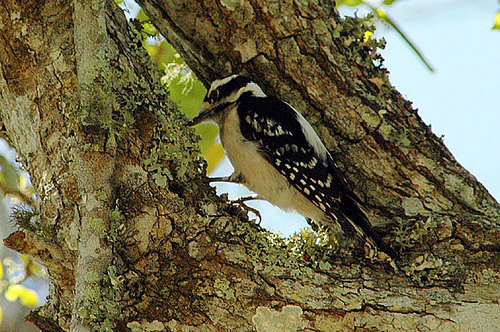
bird with long beak and black and white feathers white feathers on the head with long claws
this is a small black and white bird with a small straight beak.
this is a white bird with black wings and a black eyebrow.
a small bird with black a white feathers and a gray beak.
this bird has a white belly and black and white wings with a pointed beak.
this bird has wings that are black and has a white belly
this bird has a light yellow and black striped crown, black and yellow speckled secondaries, and a light yellow breast.
the bird has a spotted wingbar that is black and white and white belly.
white and black stripes on head, black and white spots on wings and white chesta small bird with a white belly and black eyering.
Species: Red Cockaded Woodpecker